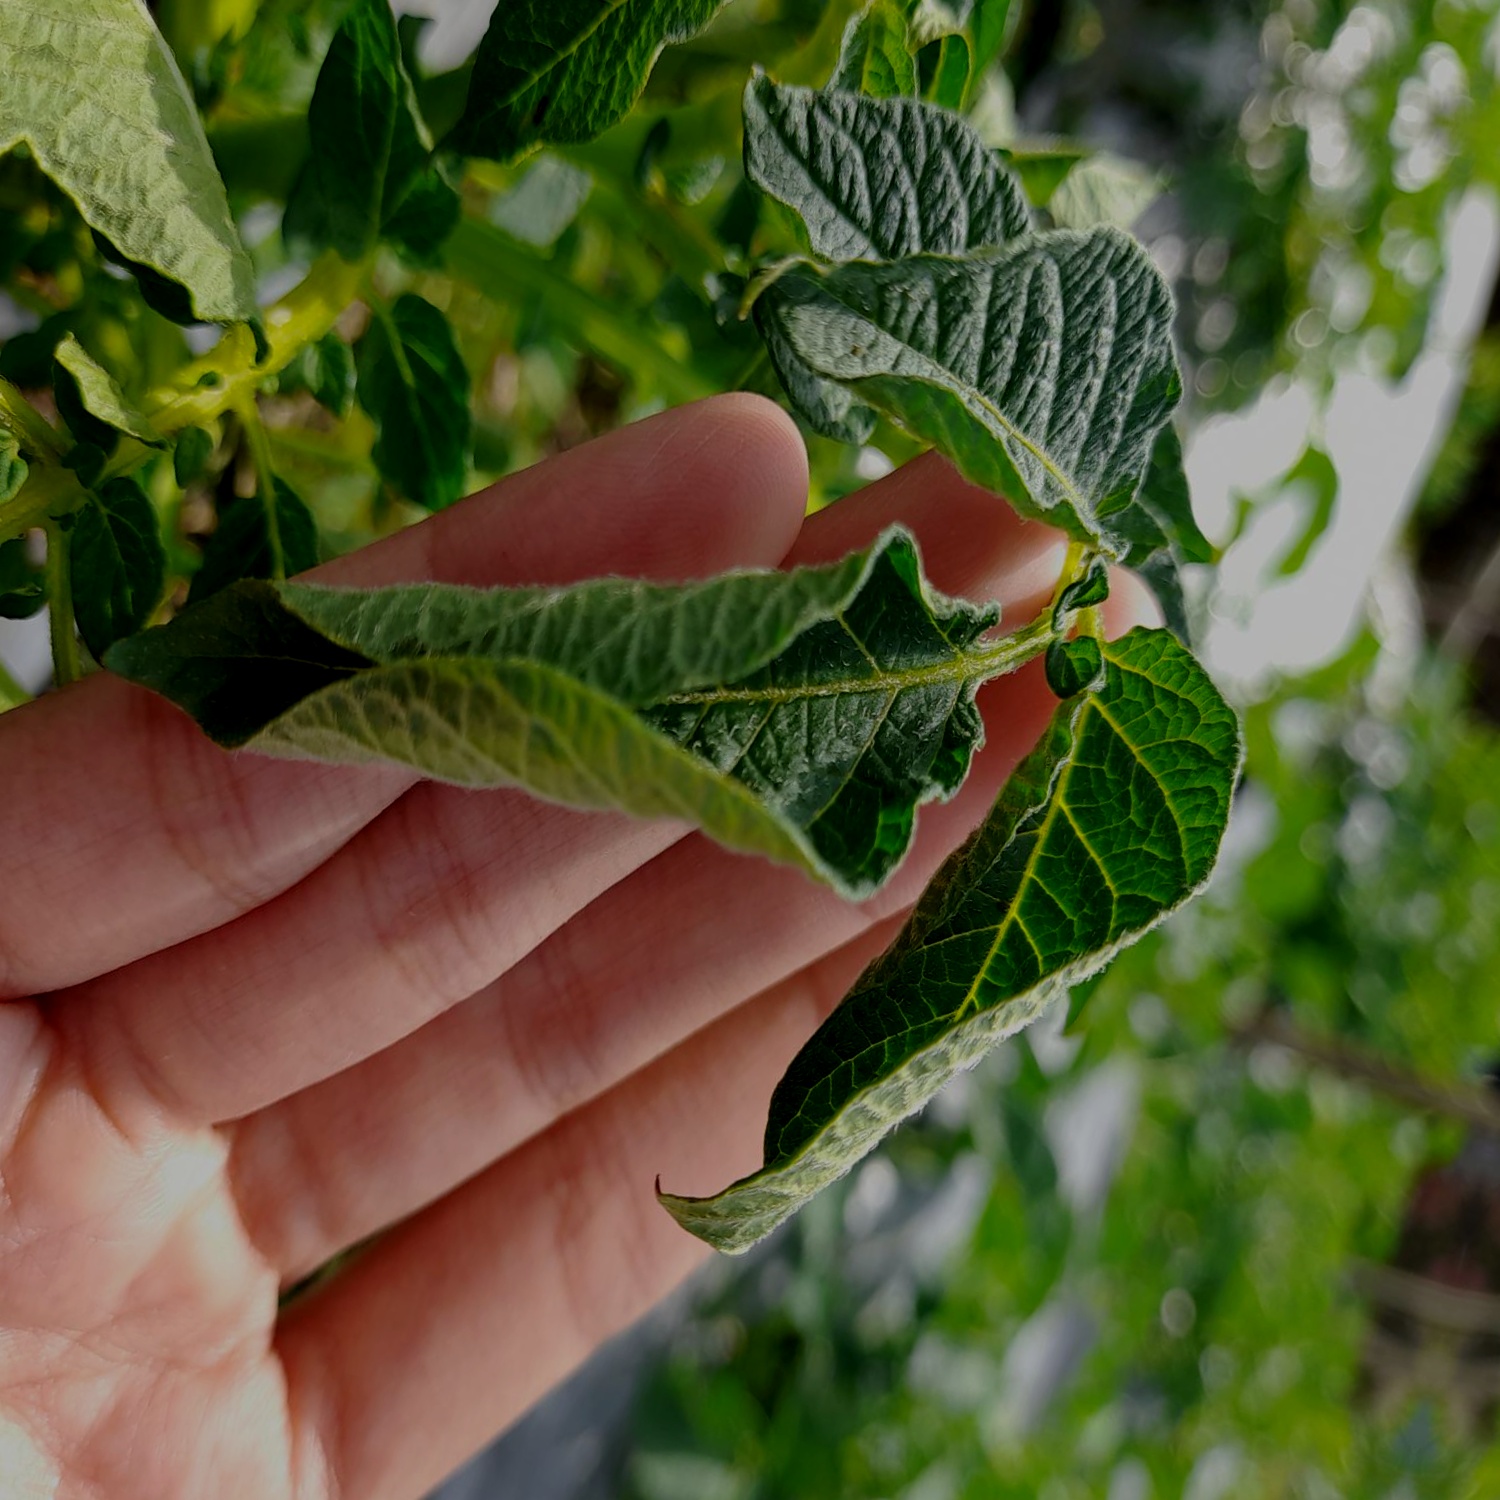
Etiqueta: Pudricion_Parda